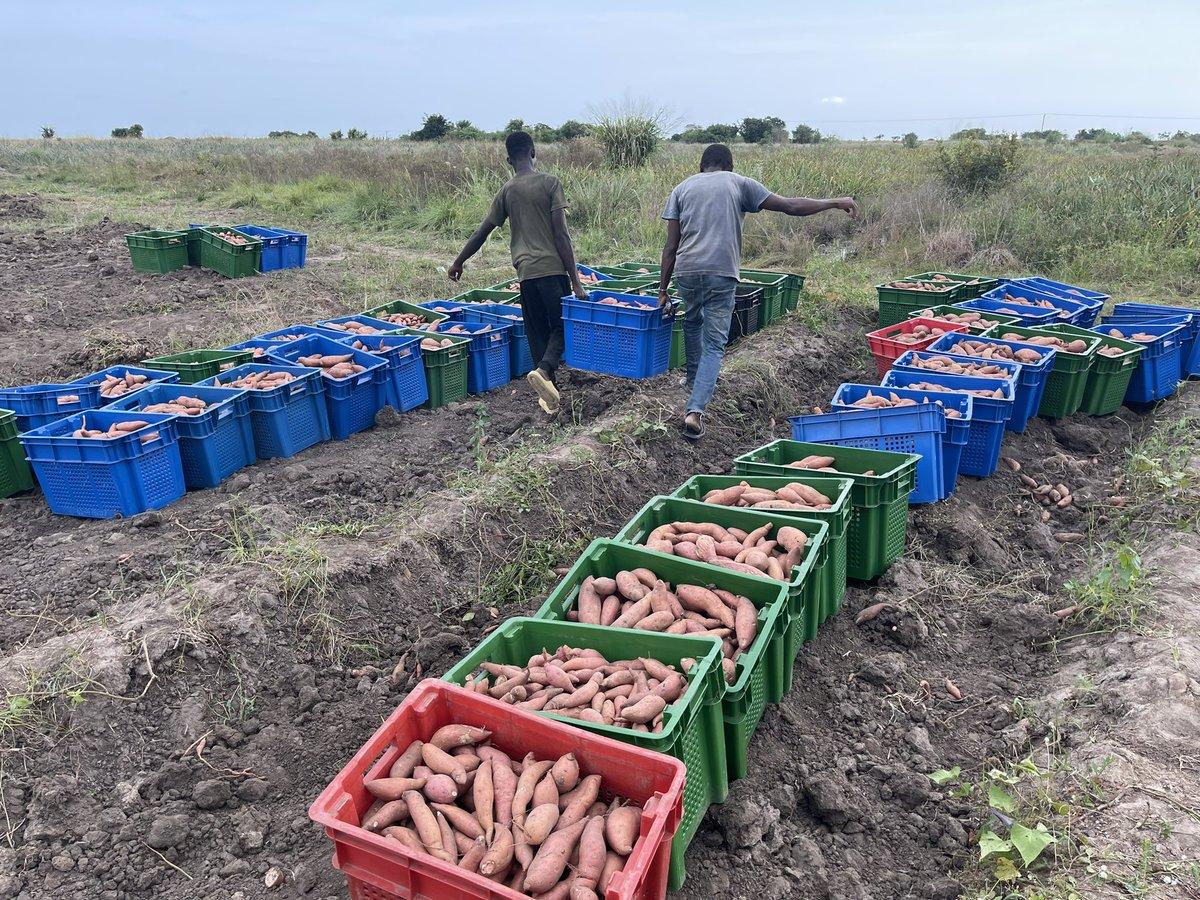
Shamba kubwa la viazi vitamu, wakulima baada ya mavuno wamepanga viazi kwenye kontena za plastiki kwa ajili ya kupeleka sokoni.